Uptown, Chicago

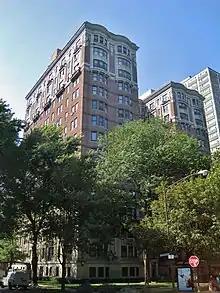
The Aquitania (built 1923) is on the National Register of Historic Places

Andersonville is a neighborhood in western Uptown and Edgewater known for its Swedish roots, plentiful local and independent businesses, and vibrant LGBTQ community. At its core is the Andersonville Commercial Historic District, which spans the length of Clark Street from Ainslie Street in Uptown to Rosehill Drive in Edgewater. The neighborhood traces its name to a parcel of land in Uptown bounded by Clark Street, Ravenswood Avenue, Foster Avenue, and Winnemac Avenue, on which the historic Andersonville School building was built in 1854. In the 1960s, the Uptown Clark Street Business Association successfully lobbied the city to name the neighborhood Andersonville in its honor.